Tumby Bay, South Australia

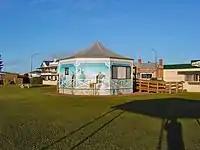
Tumby Bay Foreshore Park with mural

Tumby Bay is a popular holiday destination during the summer months. One of the major drawcards to the area is its fishing, with a wide array of fish species available, including King George Whiting and Snapper. Up until late 2022 fishing could be enjoyed from the town jetty, but the jetty is now closed indefinitely for repairs. Fishing from surrounding beach and rock areas, as well as from a boat, is possible and allows access to the Sir Joseph Banks Group. In 2001, a marina was constructed to allow easy all weather boat launching for a range of boat sizes, as well as opening up new real estate options.